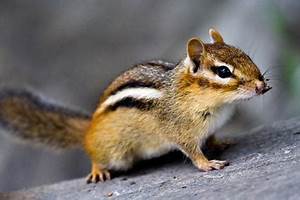
Label: scoiattolo